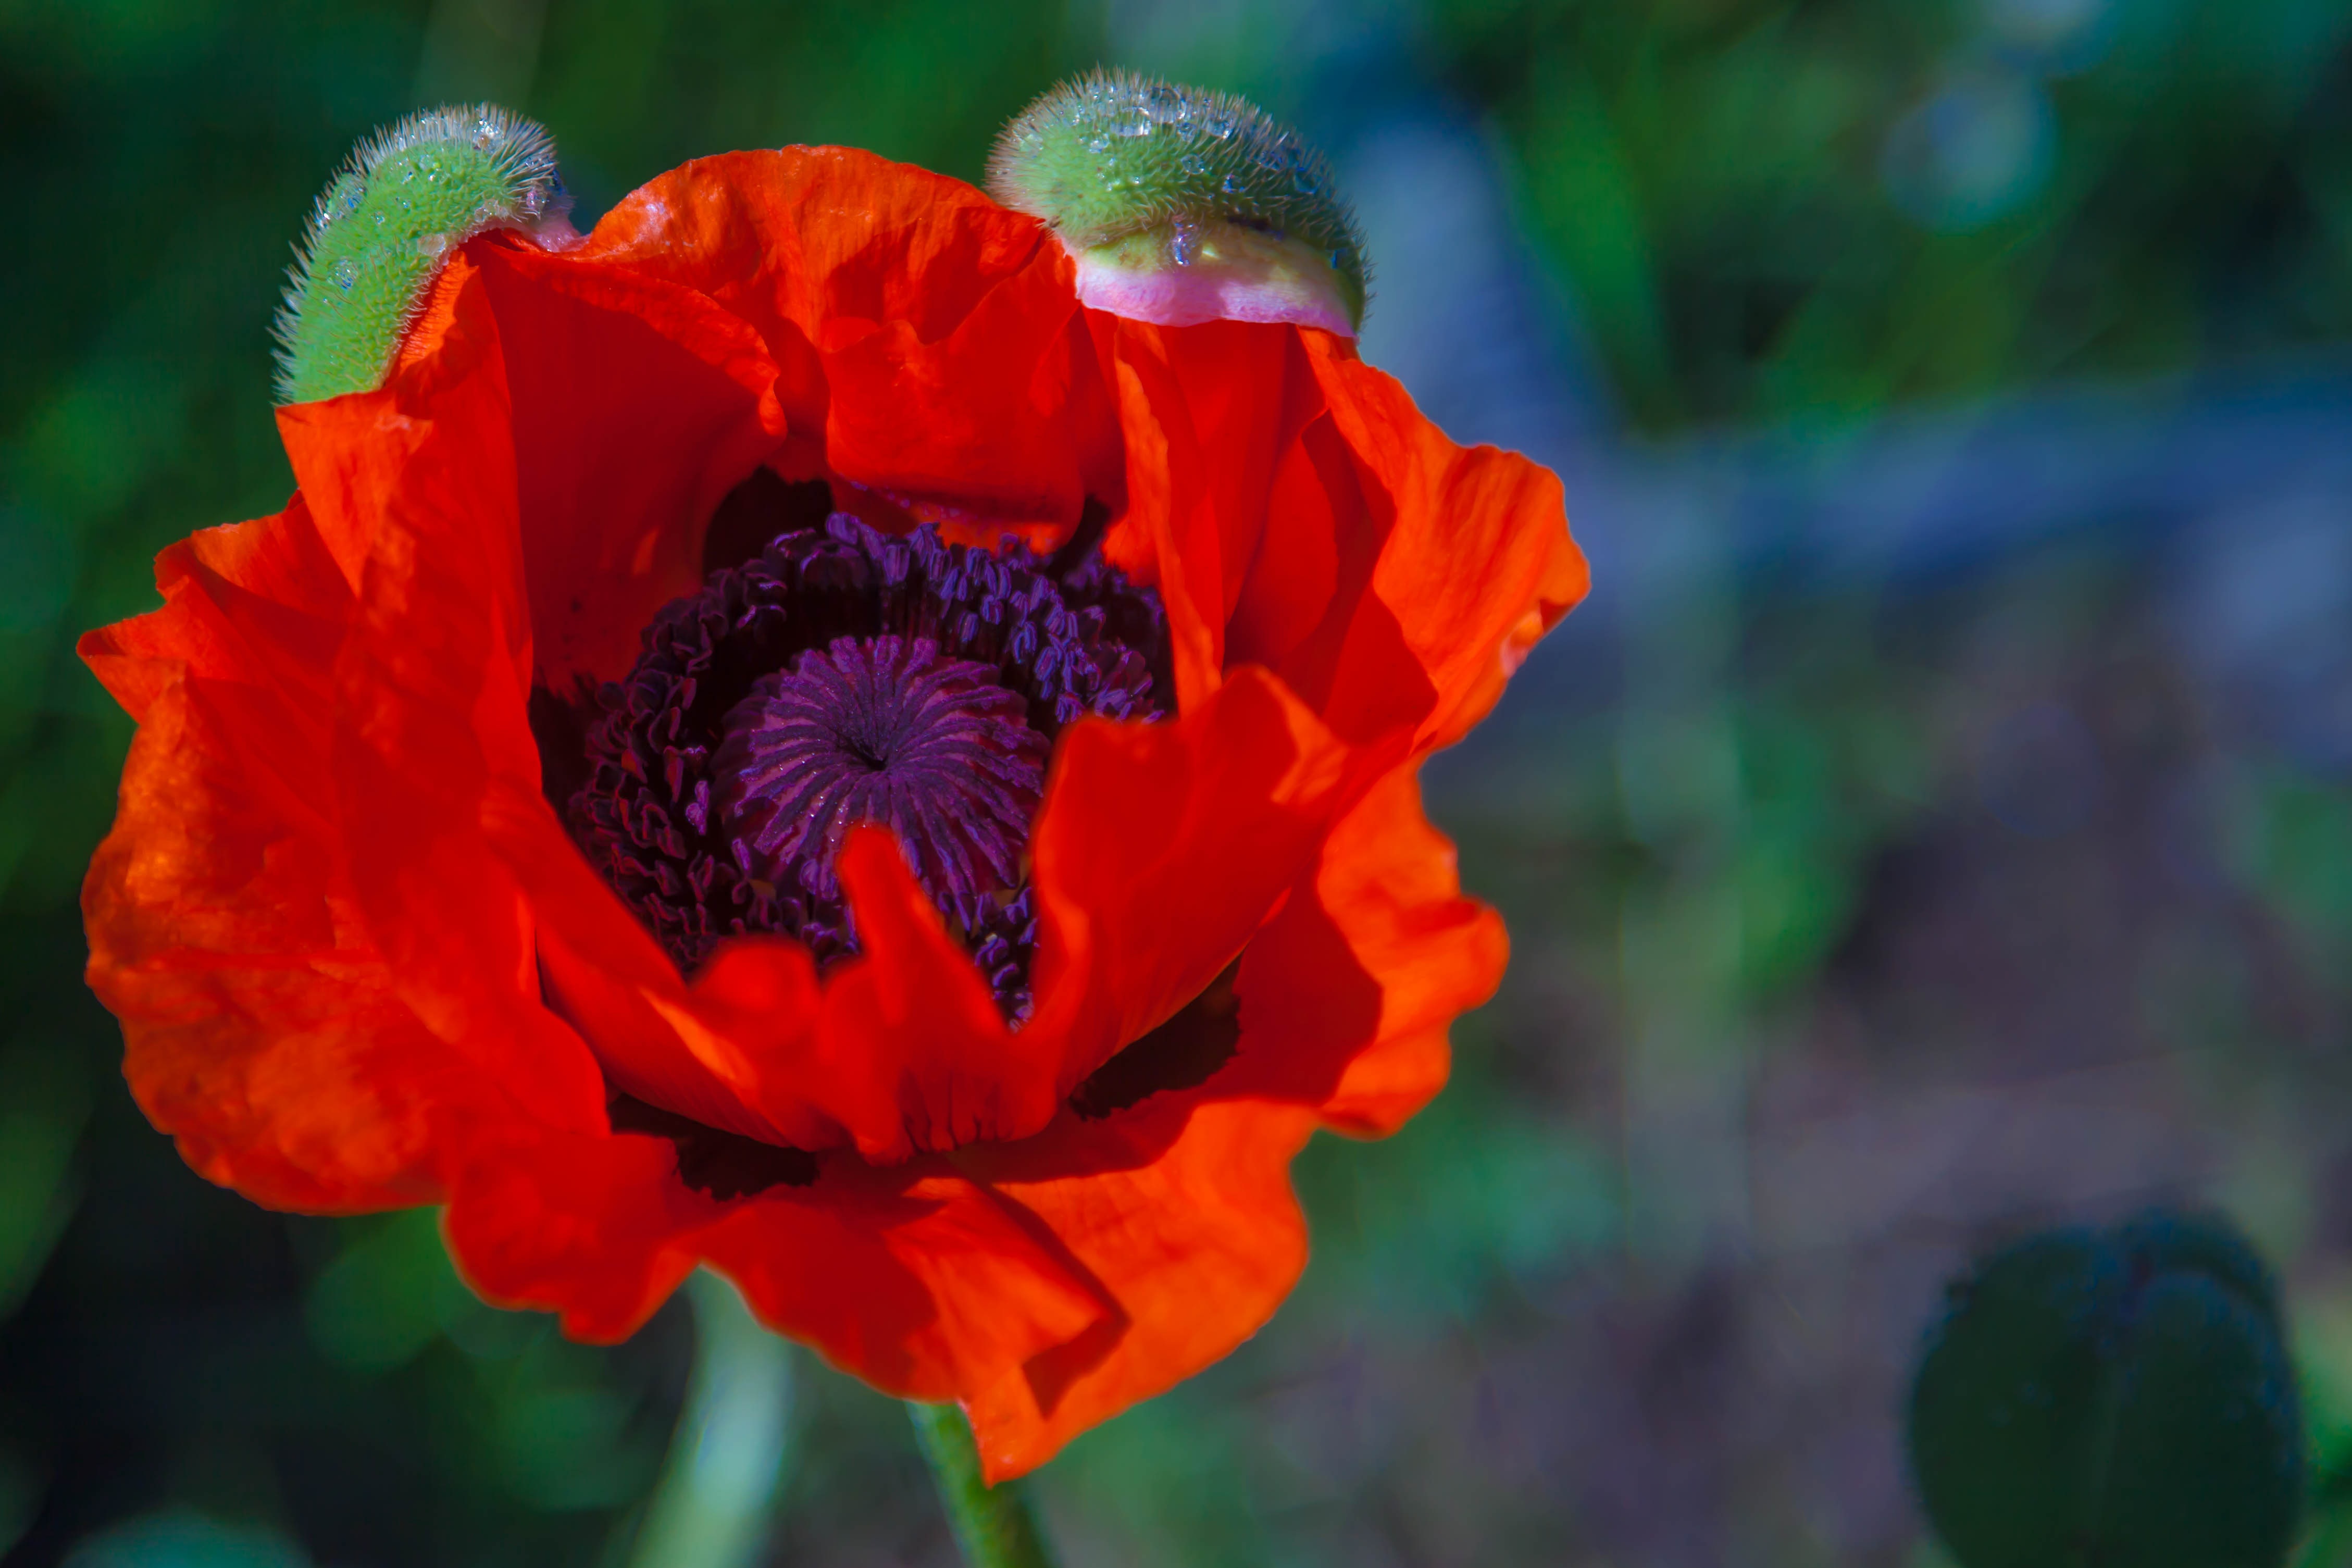
nature, blossom, plant, flower, petal, red, flora, wildflower, flowers, dacha, poppy, mack, coquelicot, macro photography, flowering plant, annual plant, land plant, poppy family